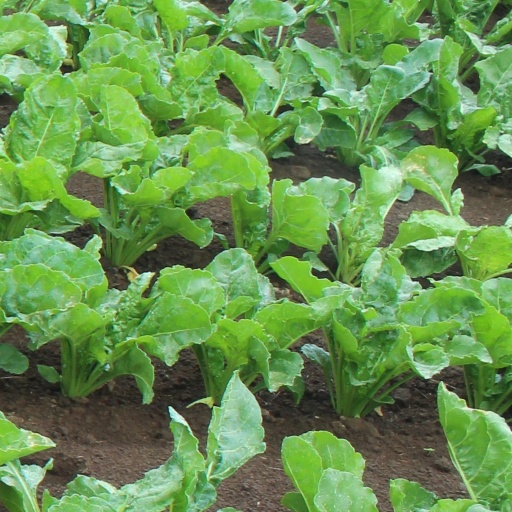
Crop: sugar beet